Tuvia Tzafir

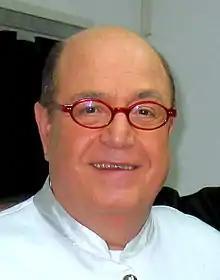
Tzafir in 2004

Tuvia Tzafir (born 31 December 1945) is an Israeli actor, comedian, television presenter and singer.